Bowen Basin

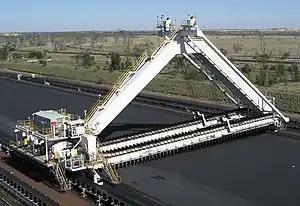
A reclaimer operating at Kestrel coal mine, 2006

Most of the basin's open cut and underground coal mines are located in the north. The basin had 48 operational coal mines in August 2011. In mid-2011, evidence of a continuing mining boom was provided by state government figures which showed more than 50 mining projects are under consideration in the Bowen Basin. The Goonyella railway line is the main route for exports of coal via Dalrymple Bay and Hay Point. Exports are also sent via the Port of Gladstone. [